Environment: real
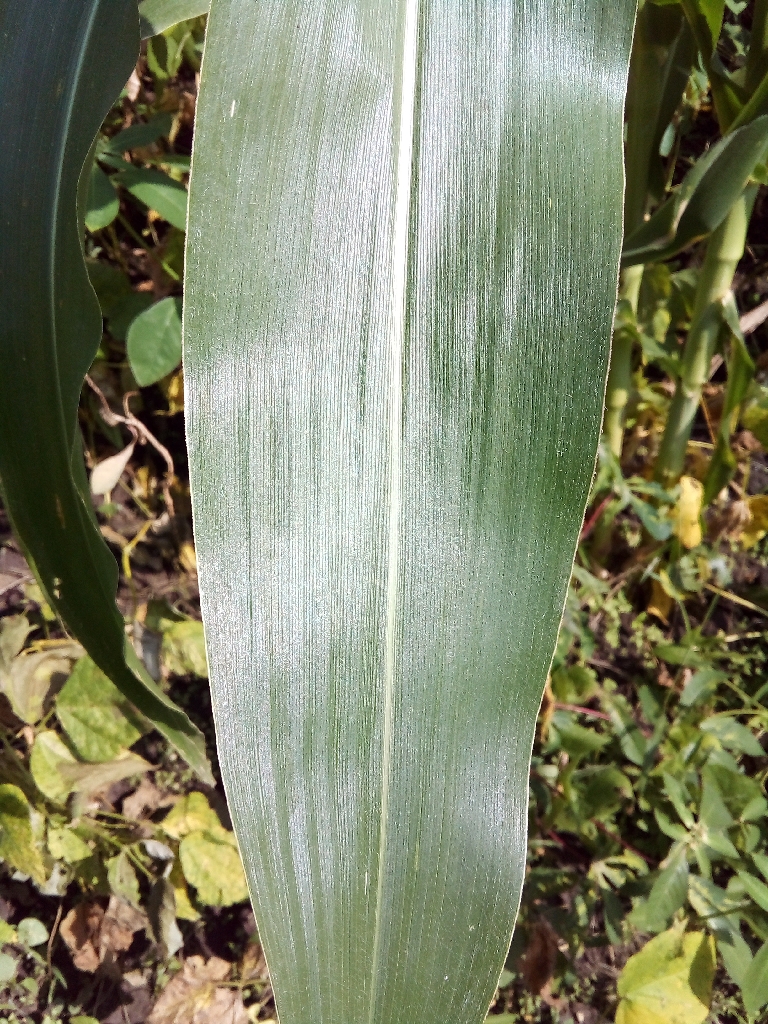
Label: healthy